Ivan Cankar

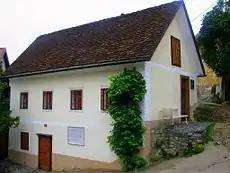
Cankar's birthplace in Vrhnika

Ivan Cankar was born in the Carniolan town of Vrhnika near Ljubljana. He was one of the many children of a poor artisan who immigrated to Bosnia shortly after Ivan's birth. He was raised by his mother, Neža Cankar née Pivk, with whom he established a close, but ambivalent relationship. The figure of a self-sacrificing and submissively repressive mother would later become one of the most recognizable features of Cankar's prose. After finishing grammar school in his hometown, he studied at the Technical High School ("Realka") in Ljubljana (1888–1896).